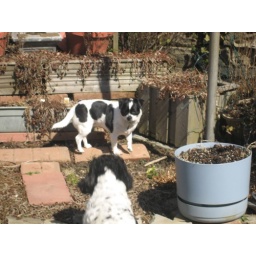
Spree joins Feliz in the flower bed